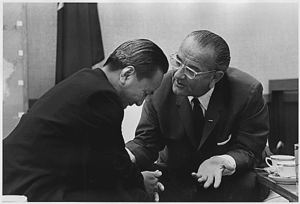
Lyndon Baines Johnson, connu sous ses initiales LBJ, né le 27 août 1908 à Stonewall et mort le 22 janvier 1973 à Johnson City, est un homme d'État américain, 36ᵉ président des États-Unis, après en avoir été le 37ᵉ vice-président.
La guerre froide est le nom donné à la période de fortes tensions géopolitiques durant la seconde moitié du XXᵉ siècle, entre d'une part les États-Unis et leurs alliés constitutifs du bloc de l'Ouest et d'autre part l'Union des républiques socialistes soviétiques et ses États satellites formant le bloc de l'Est. La guerre froide s'installe progressivement à partir de la fin de la Seconde Guerre mondiale dans les années 1945 à 1947 et dure jusqu'à la chute des régimes communistes en Europe en 1989, rapidement suivie de la dislocation de l'URSS en décembre 1991.